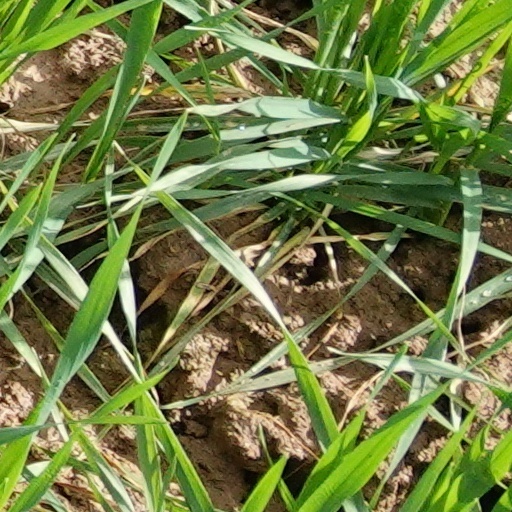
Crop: wheat